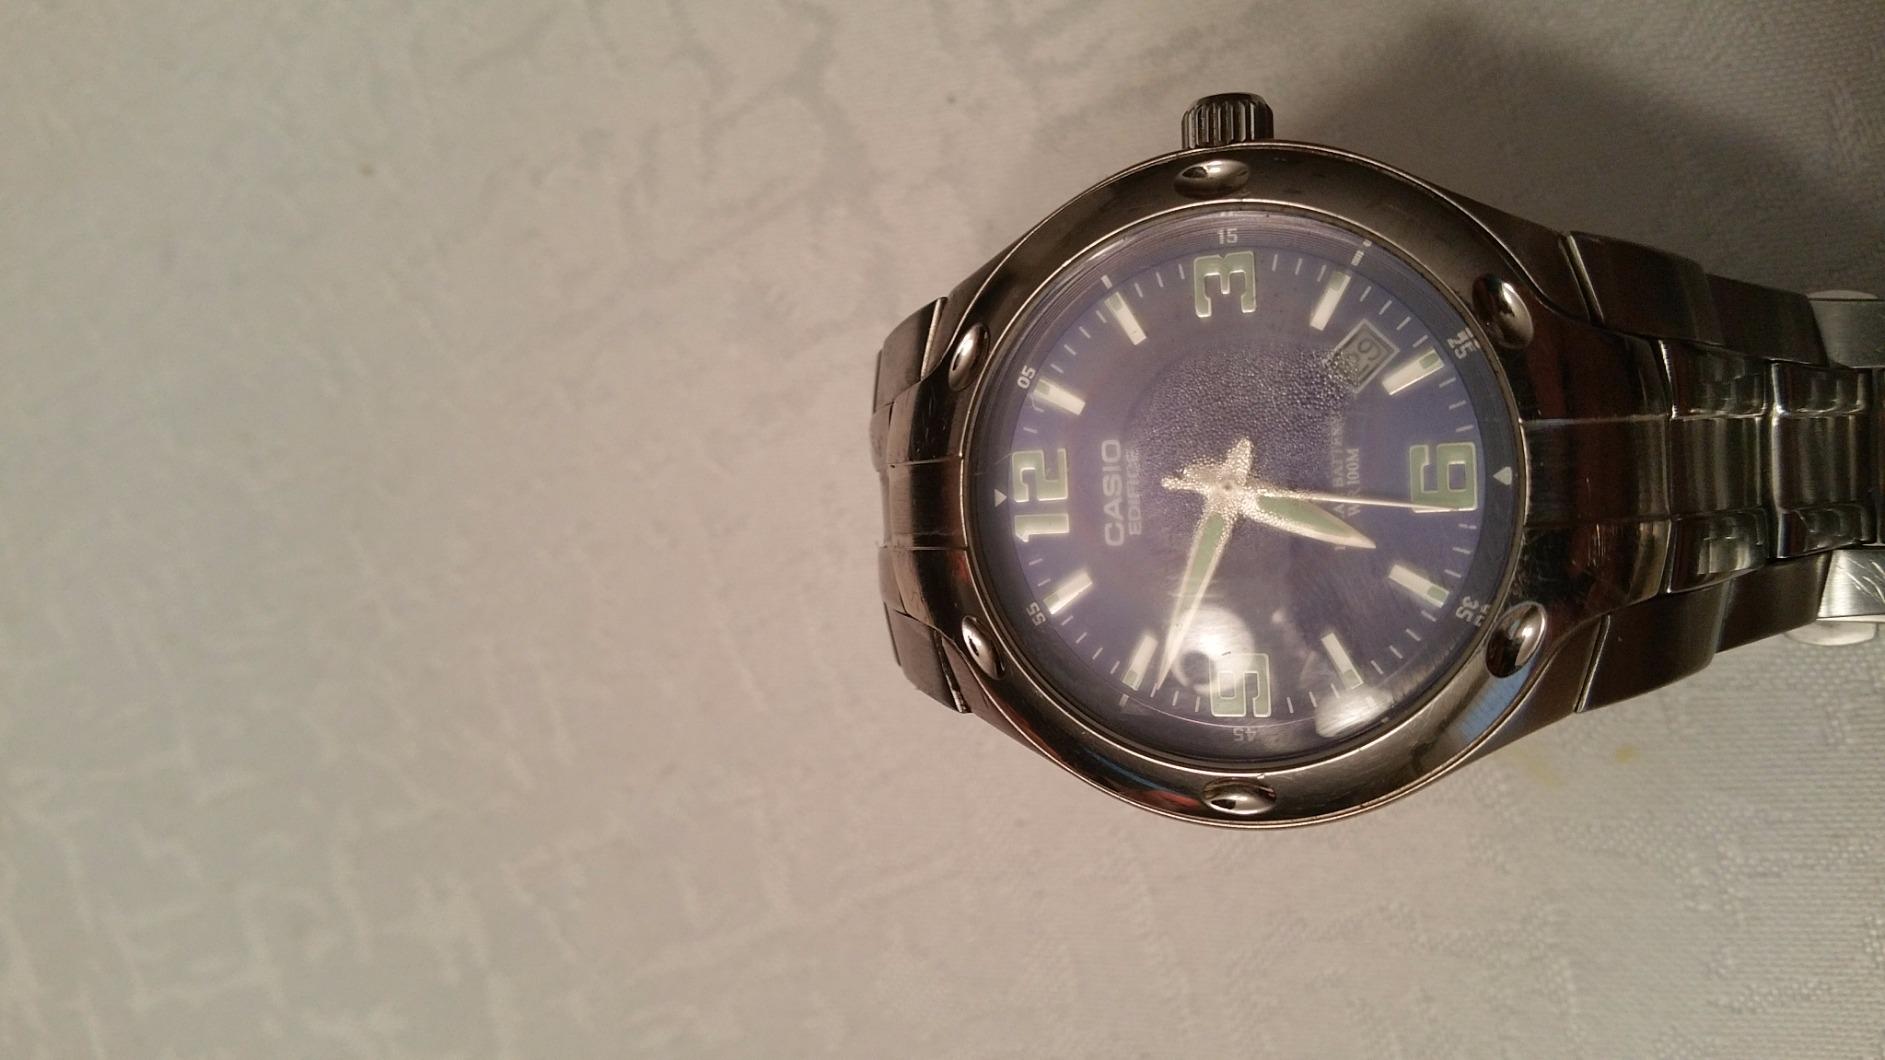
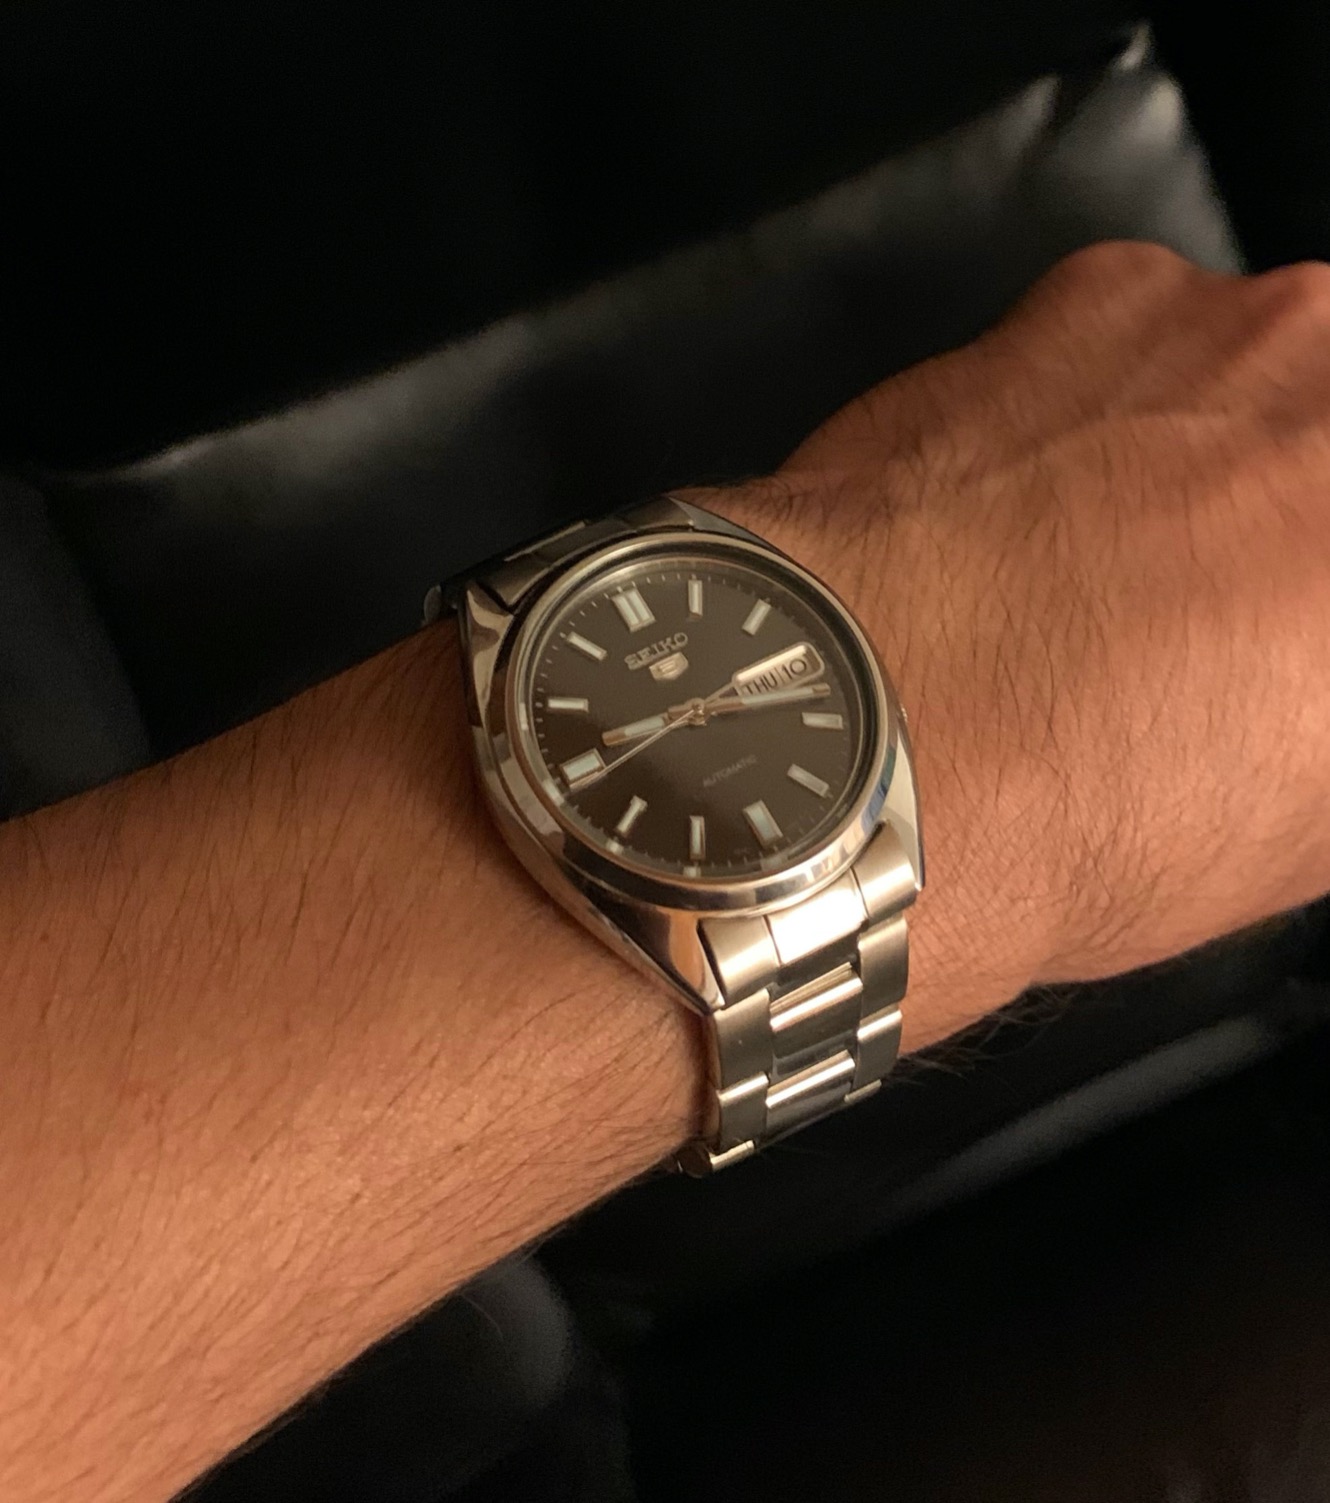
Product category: accessories_watch
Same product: no